The Ring of Charon

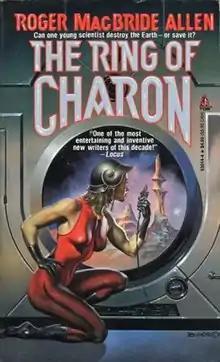
First Edition

The Ring of Charon is a science fiction book by American writer Roger MacBride Allen, first published in 1990 by Tor Books. It is the first in a series of three (although the third book has yet to be published) books under the name of "The Hunted Earth".